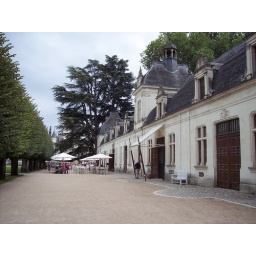
Castle walk-way, by the orange trees